Jeremiah O'Connor (priest)

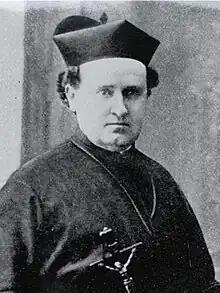
O'Connor,

Jeremiah O'Connor (April 10, 1841 – February 27, 1891) was an American Catholic priest and Jesuit who served as the president of Boston College from 1880 to 1884. Born in Dublin, he emigrated to the United States as a boy and eventually studied at Saint Joseph's College. He entered the Society of Jesus in 1860. In his later years, he served in parochial roles in New York City.